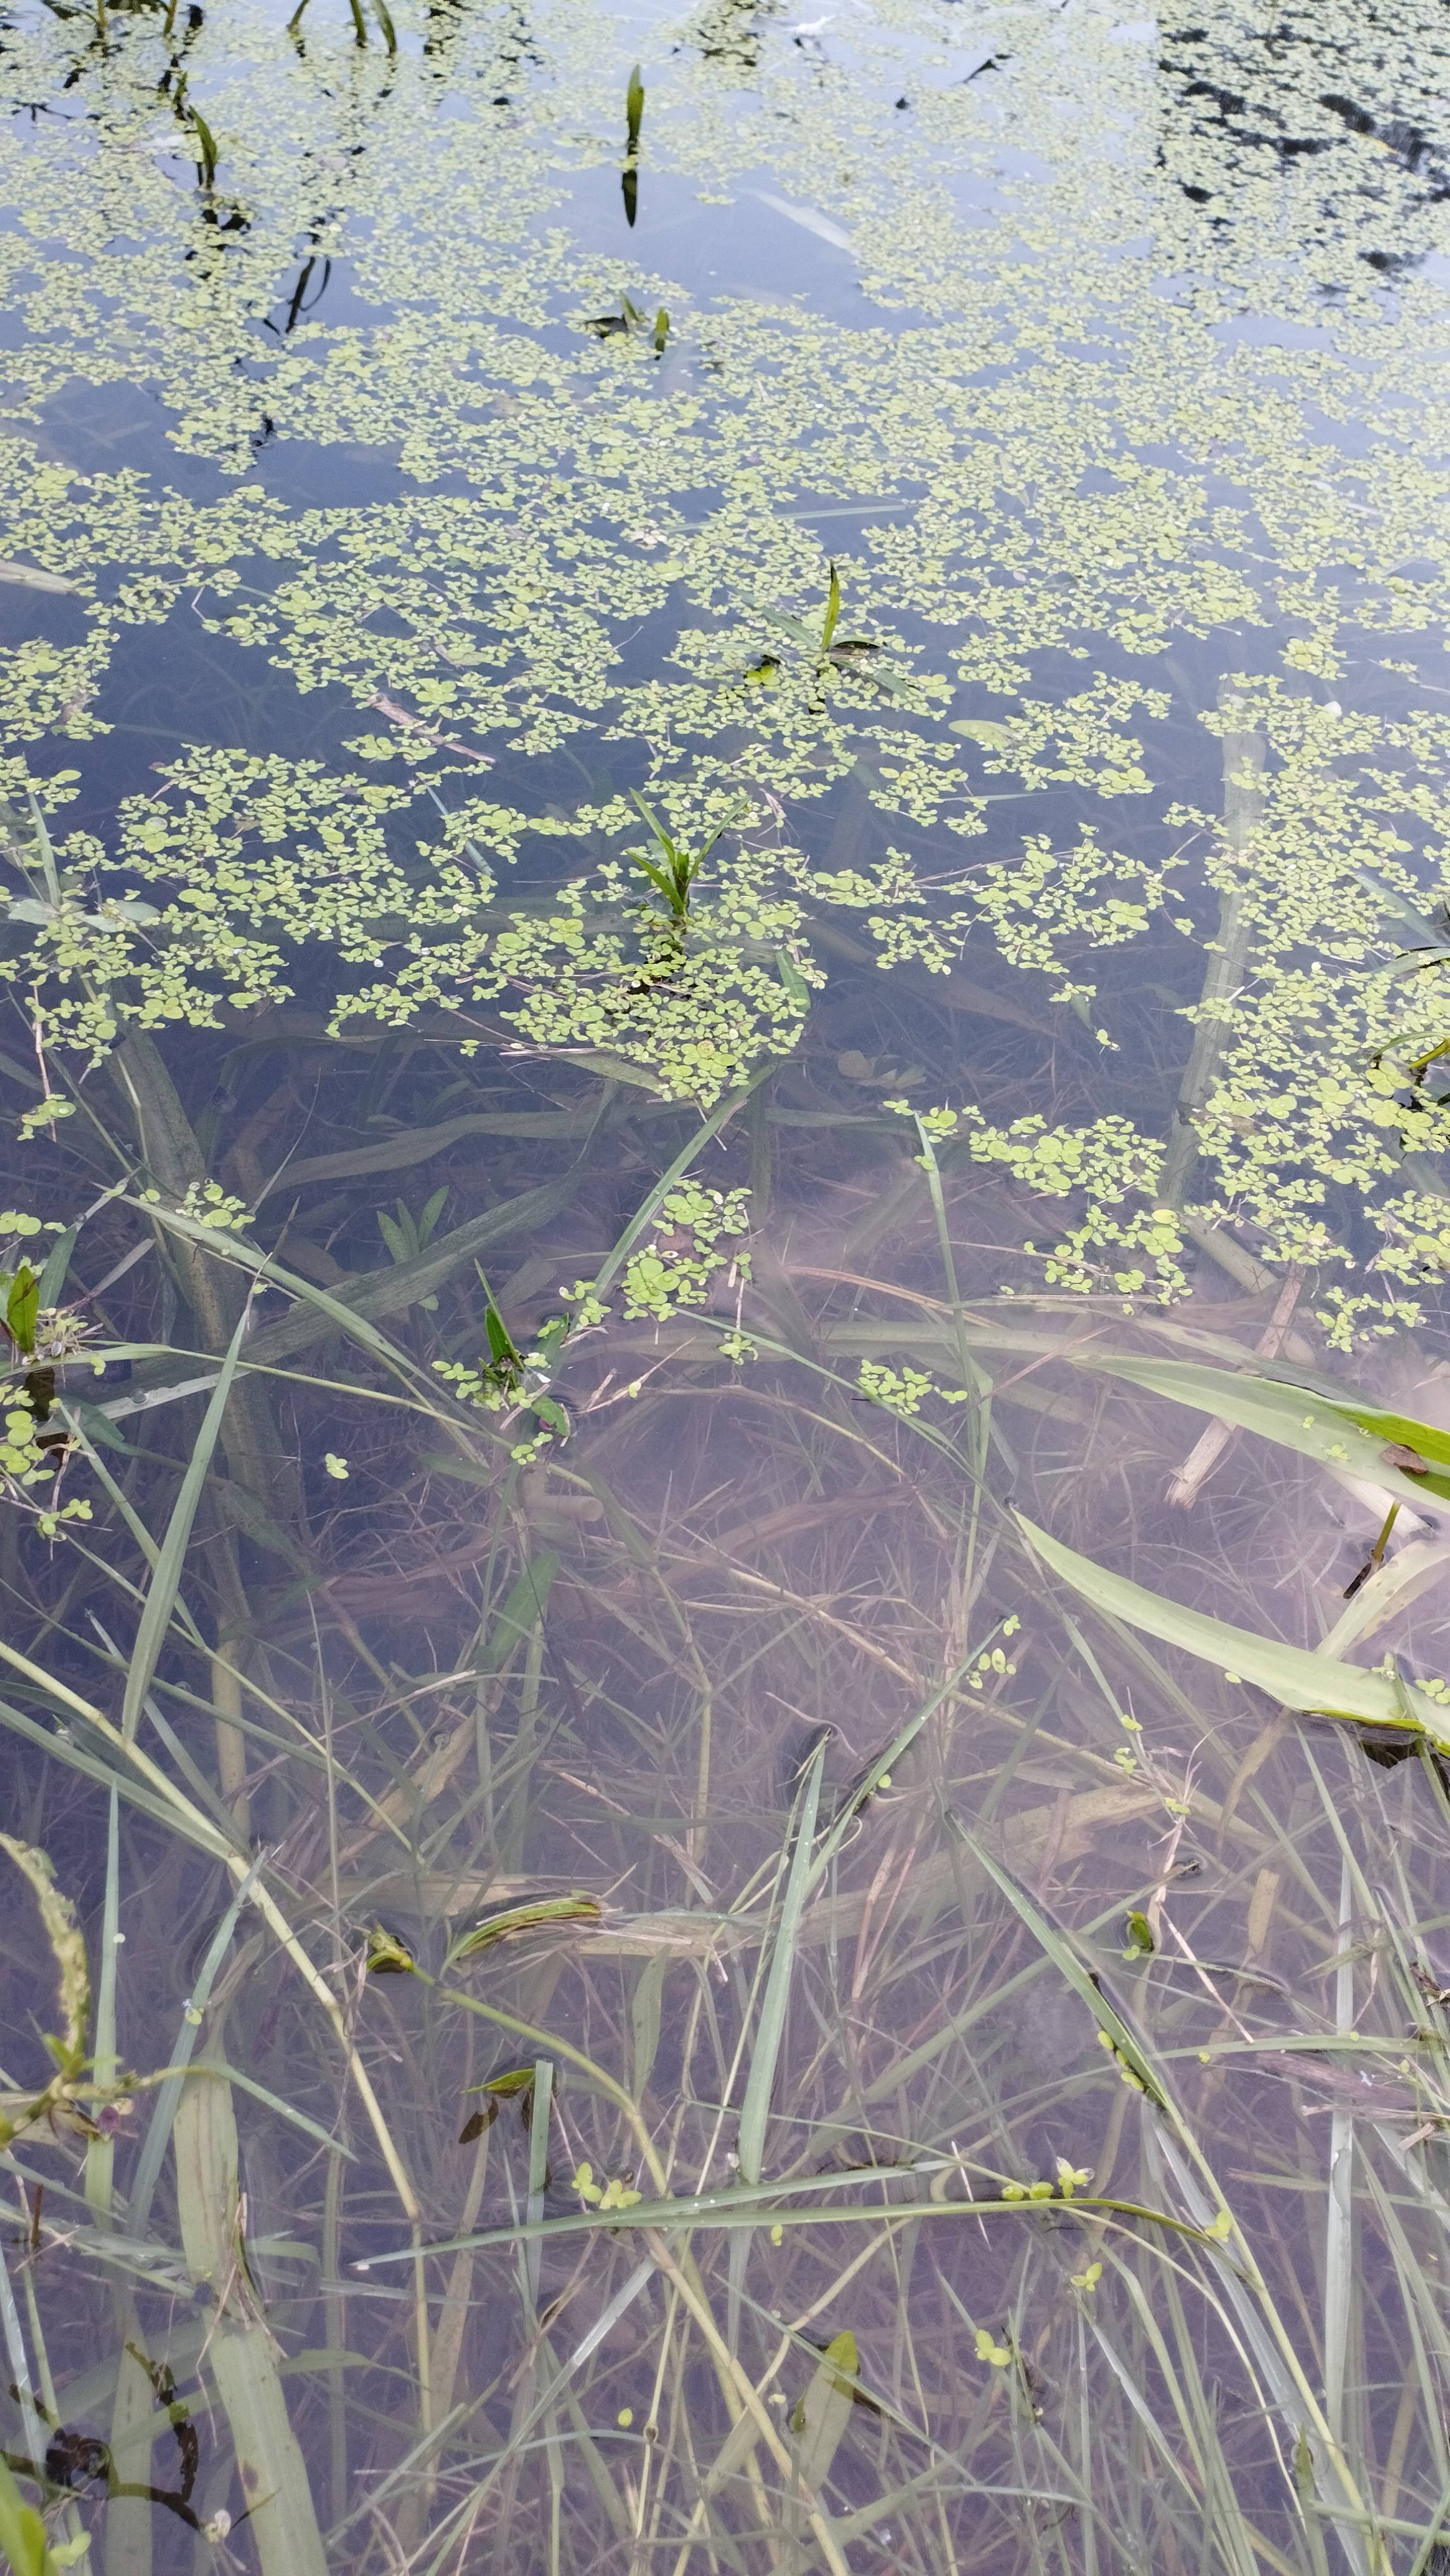
Species: Common Duckweeds (Lemna minor)